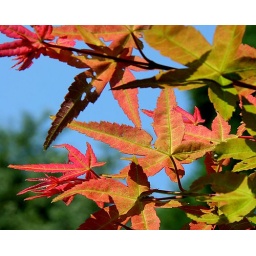
APS6 colorful leaves against blue sky